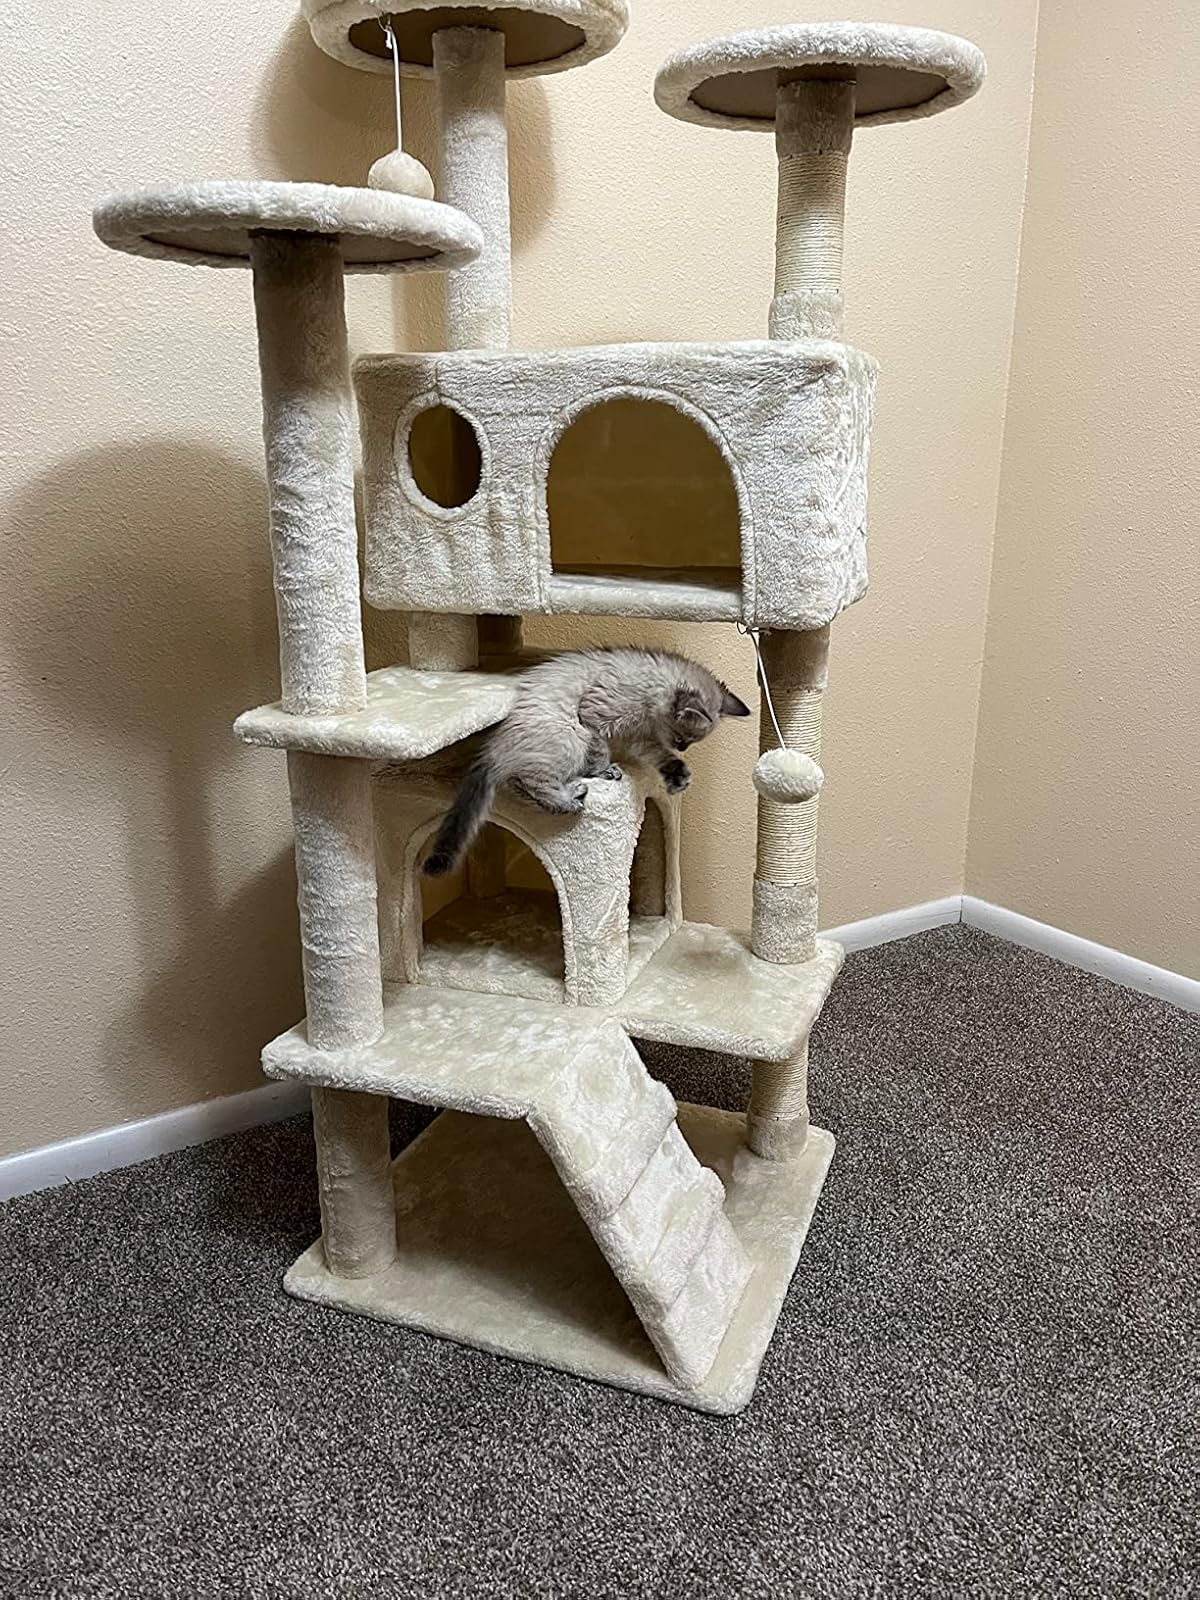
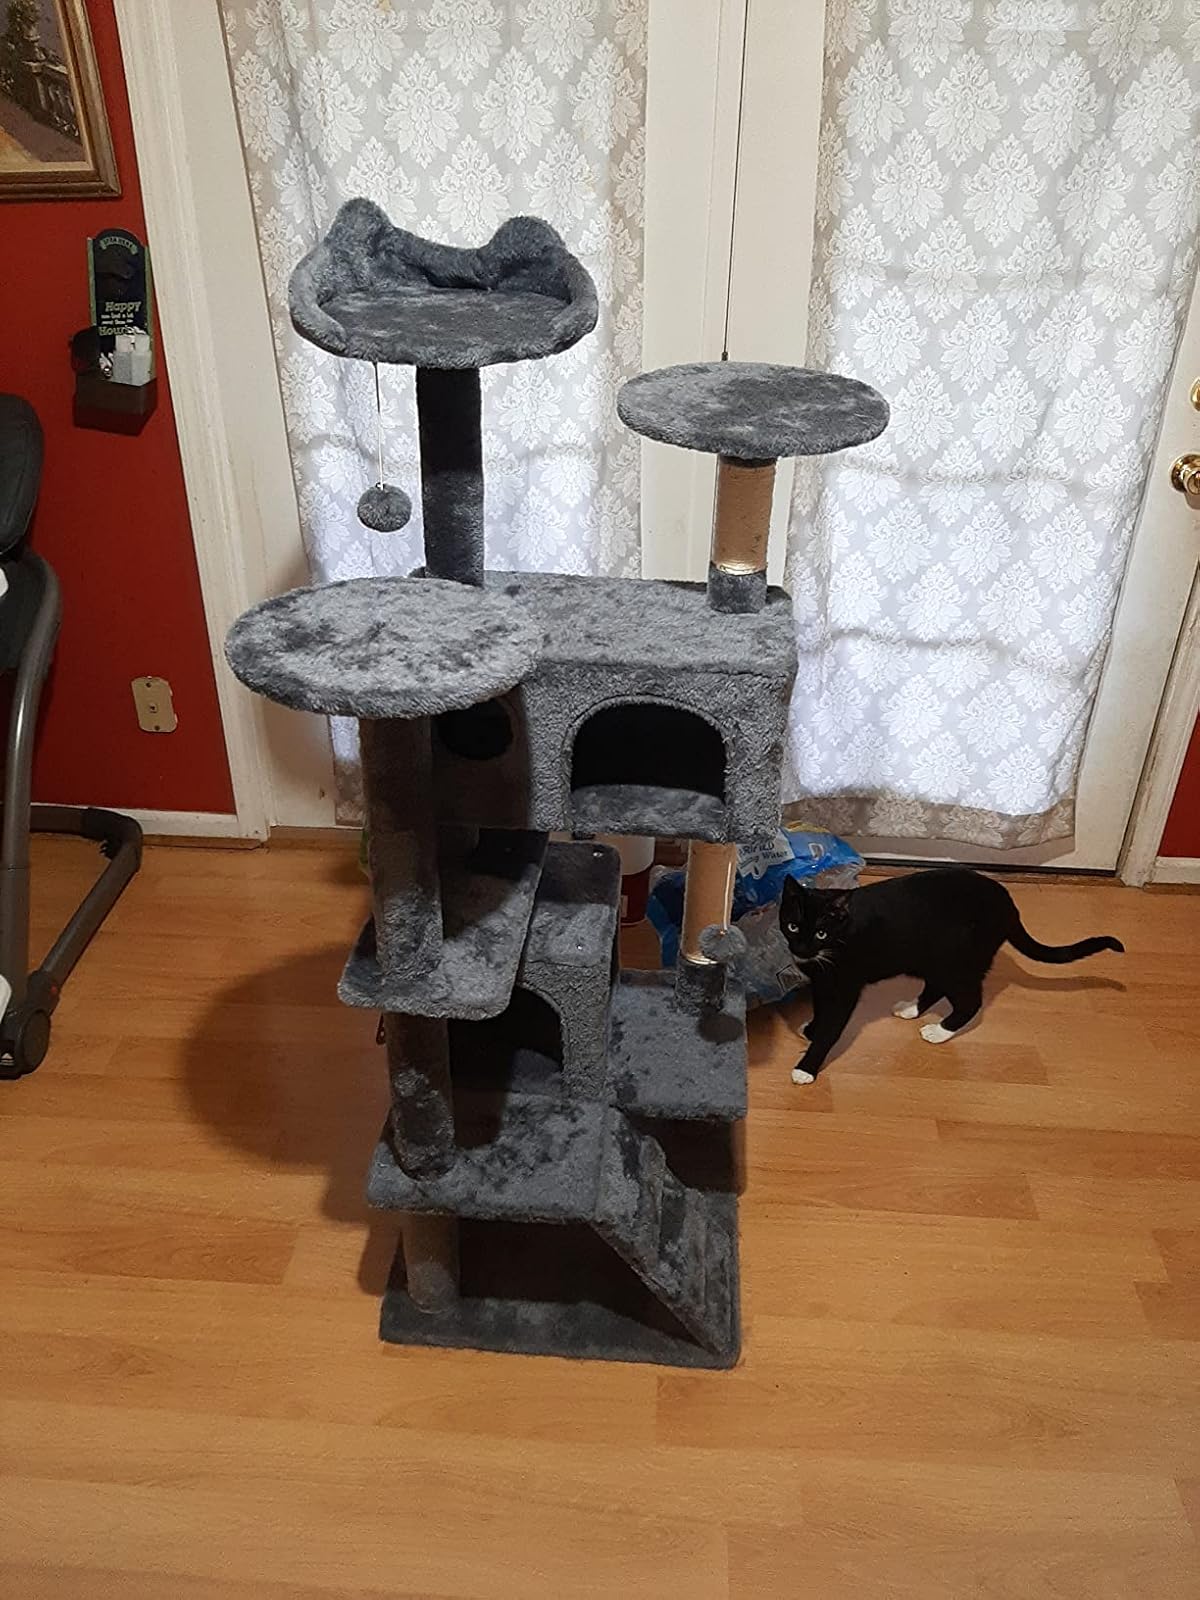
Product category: items_cat tree
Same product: no